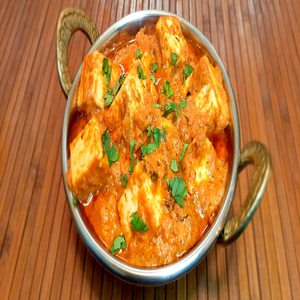
Dish: paneer